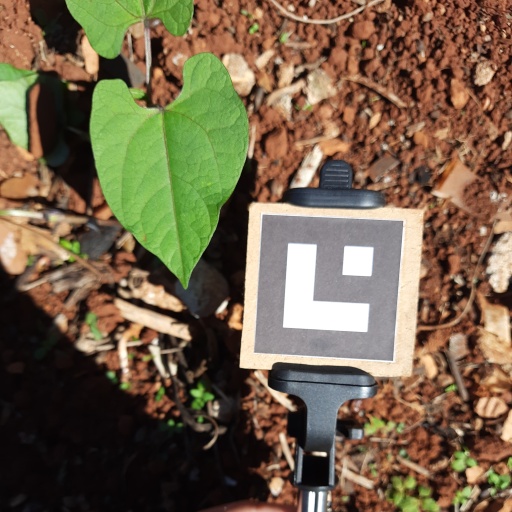
Observations: flat surface, no eating holes, under sunlight, under shade